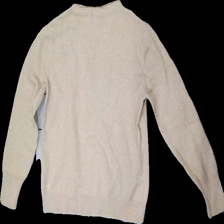
View: back
Type: Sweater
Category: Ladies
Brand: Not in the list
Colors: Beige
Material: 57% Wool 43% Polyester
Cut: Regular
Size: 38
Season: All
Damage location: none
Price range: <50
Recommended usage: Recycle
Description: beige sweater